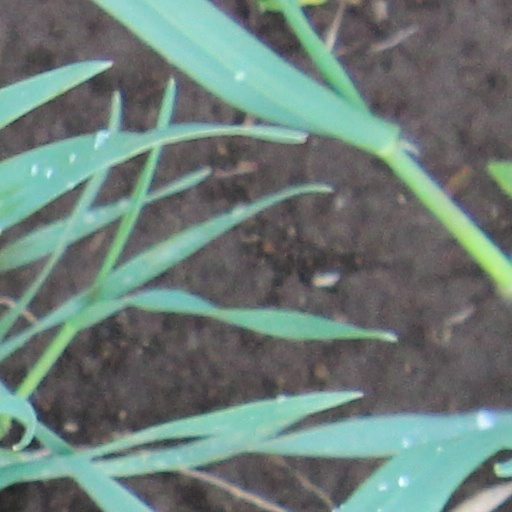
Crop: wheat